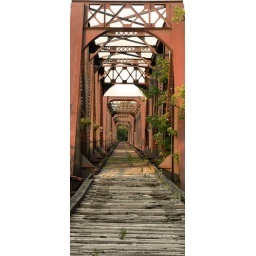
A Rail bridge built in the early 1900,s spans the Muskingum river in Marietta Ohio